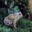
Label: frog